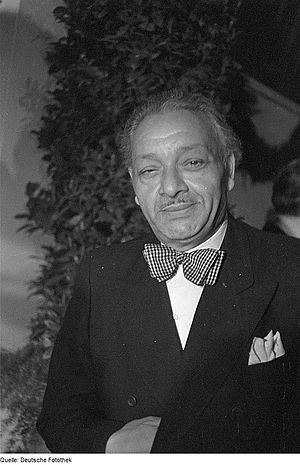
Georges Boulanger, né le 18 avril 1893 à Tulcea et mort le 3 juin 1958 à Olivos, est un violoniste et compositeur roumain de musiques de film et de musique légère.